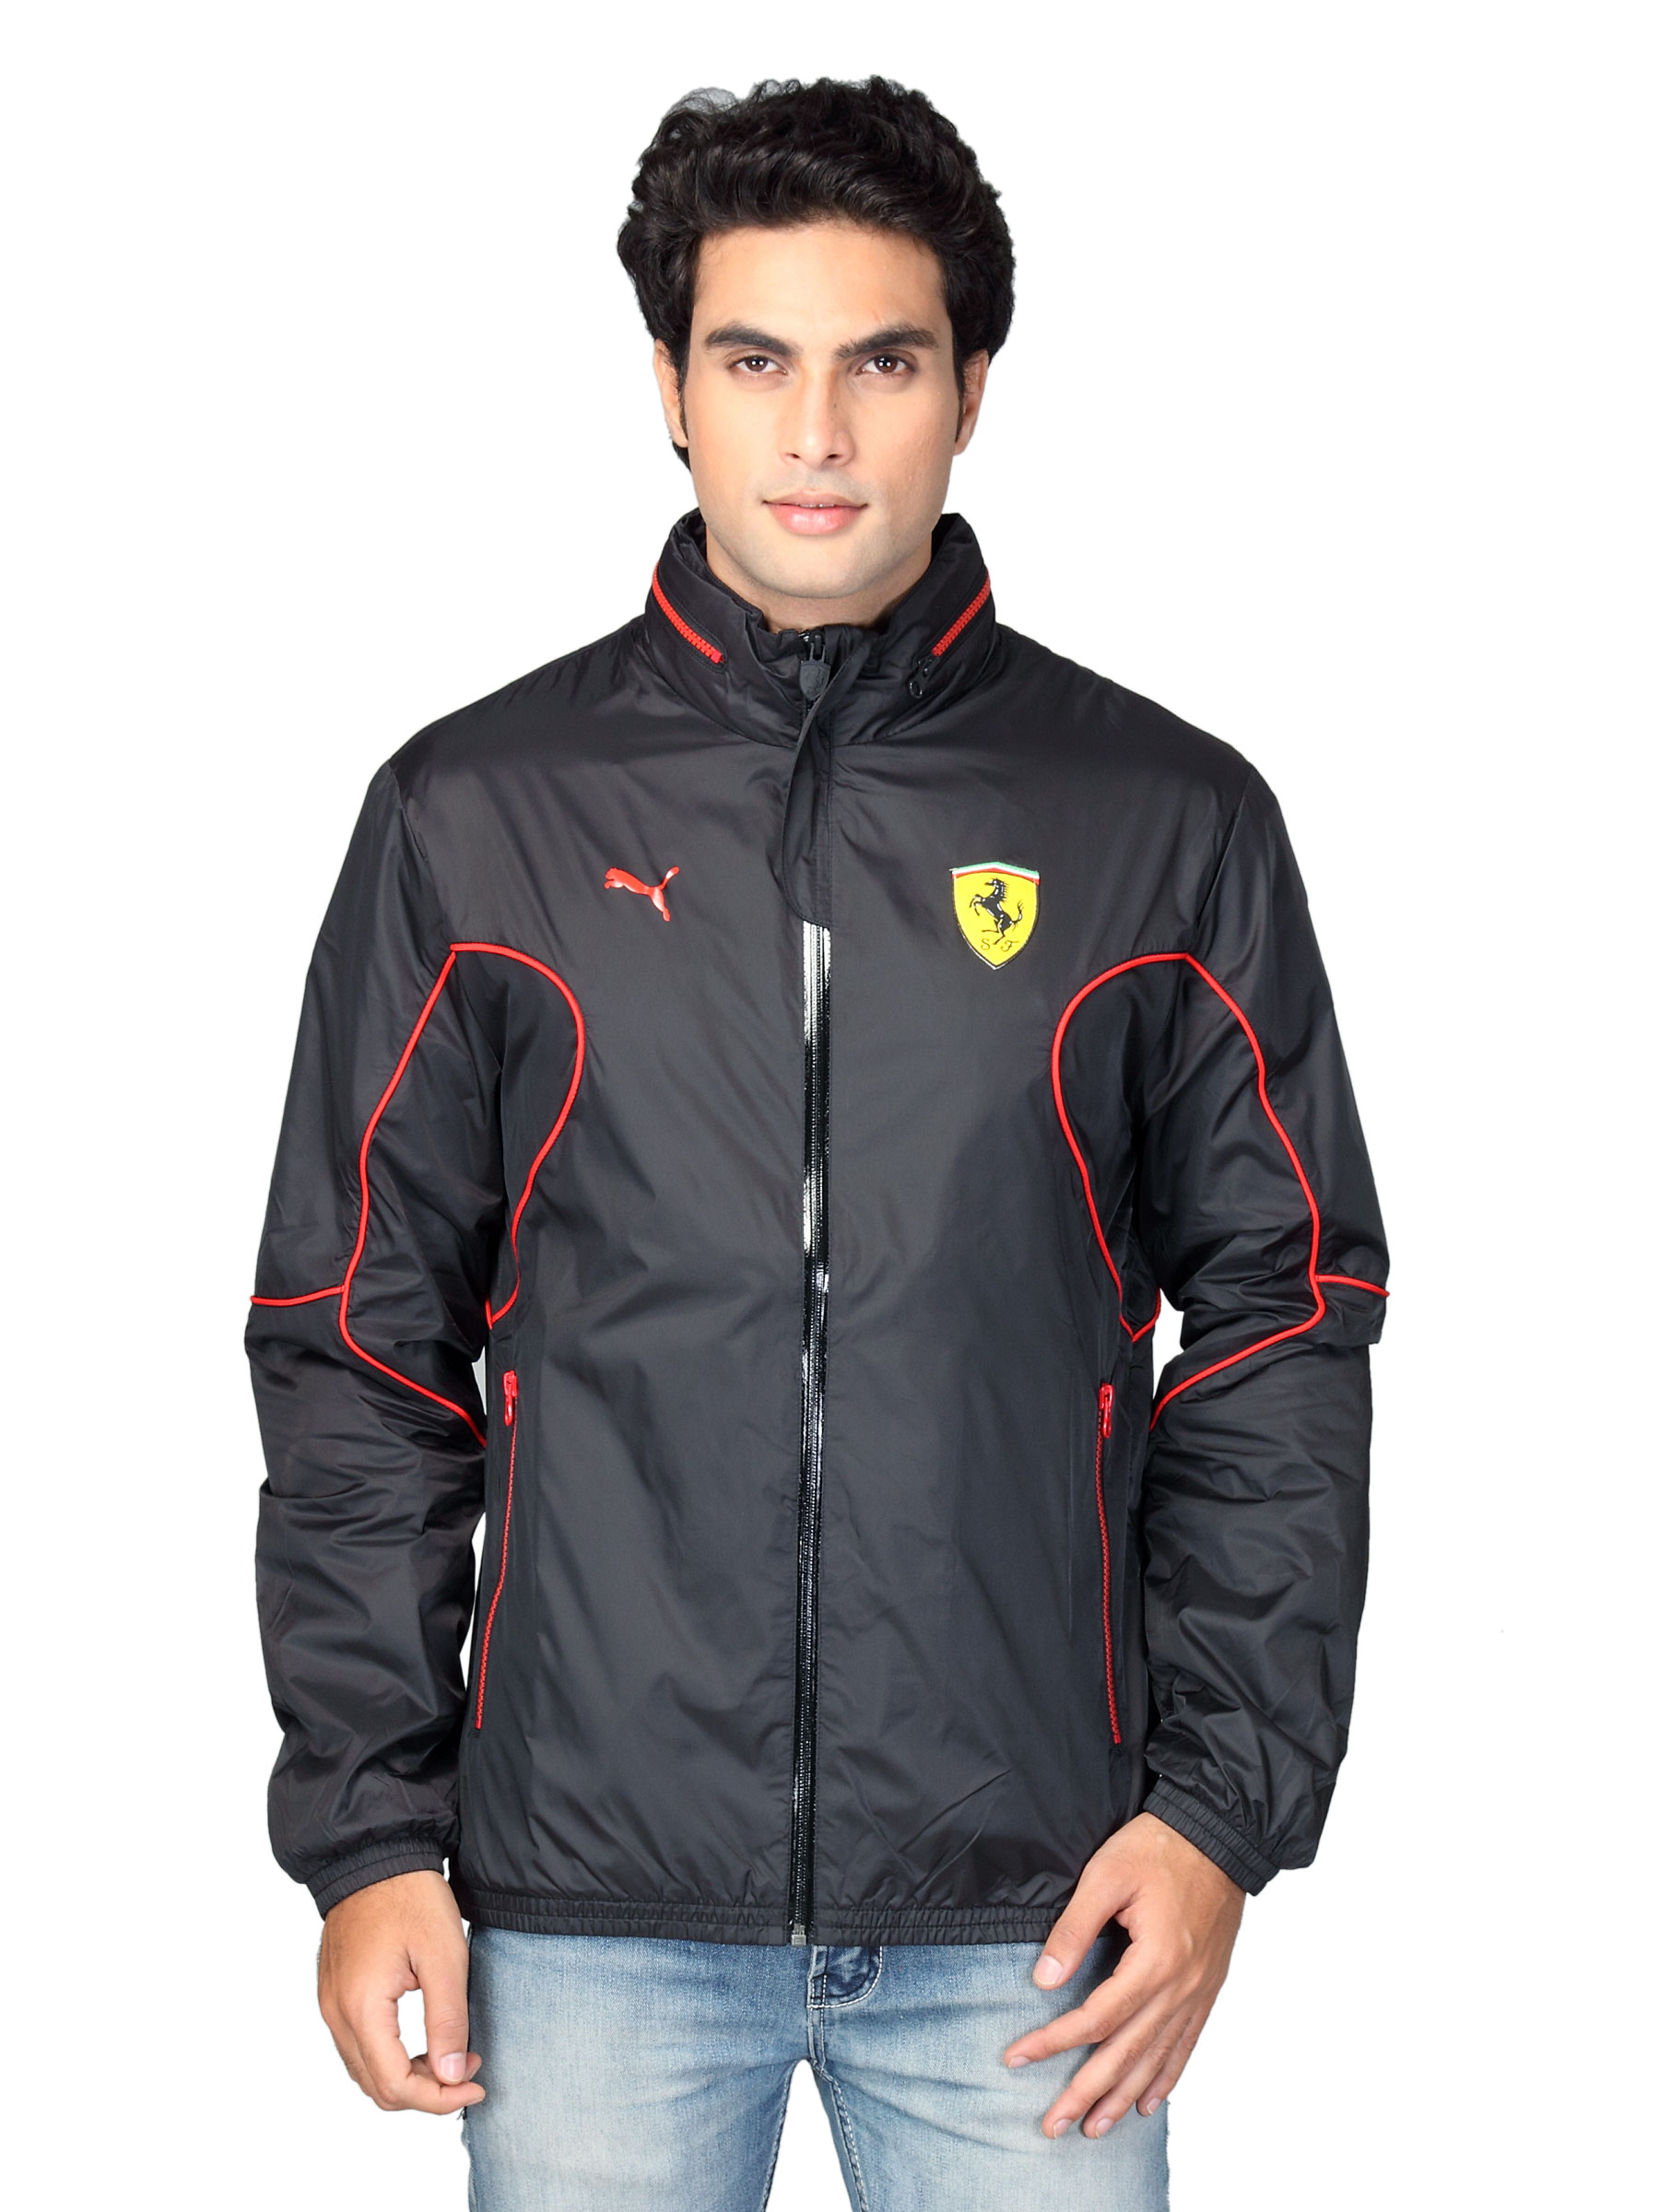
Puma Men Windbreaker Black Ferrari Jacket
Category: Apparel / Topwear / Jackets
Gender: Men
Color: Black
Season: Fall 2011
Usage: Sports